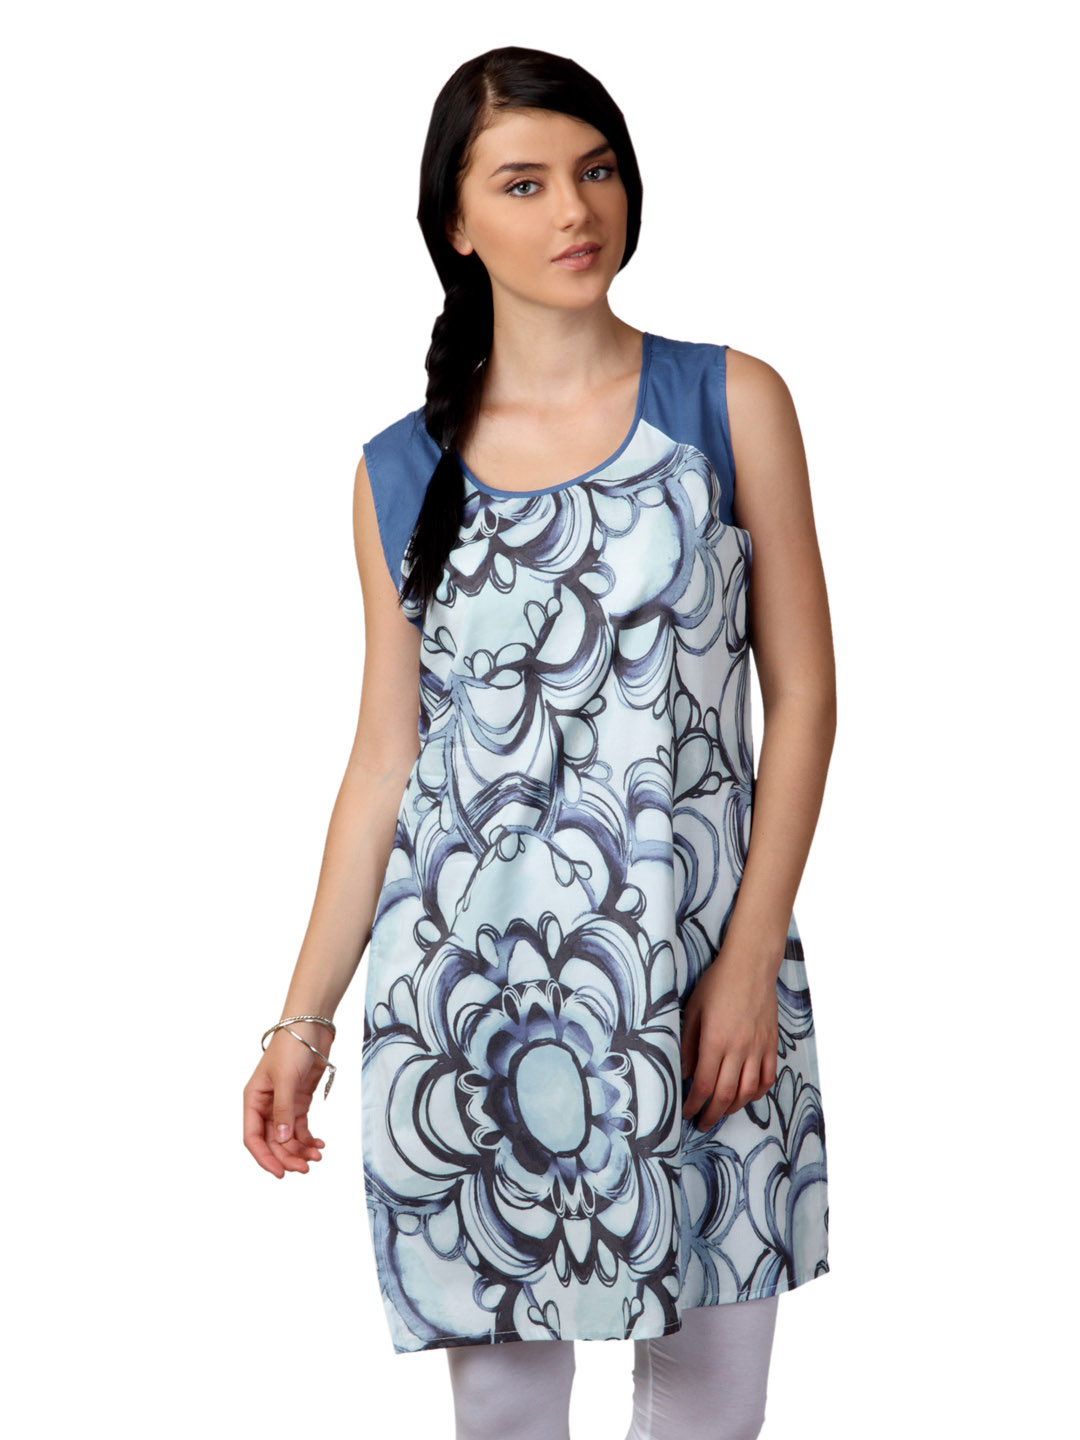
Shree Women Blue Printed Kurta
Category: Apparel / Topwear / Kurtas
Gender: Women
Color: Blue
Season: Fall 2012
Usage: Ethnic